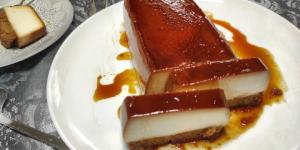
tarta de cuajada y sobaos